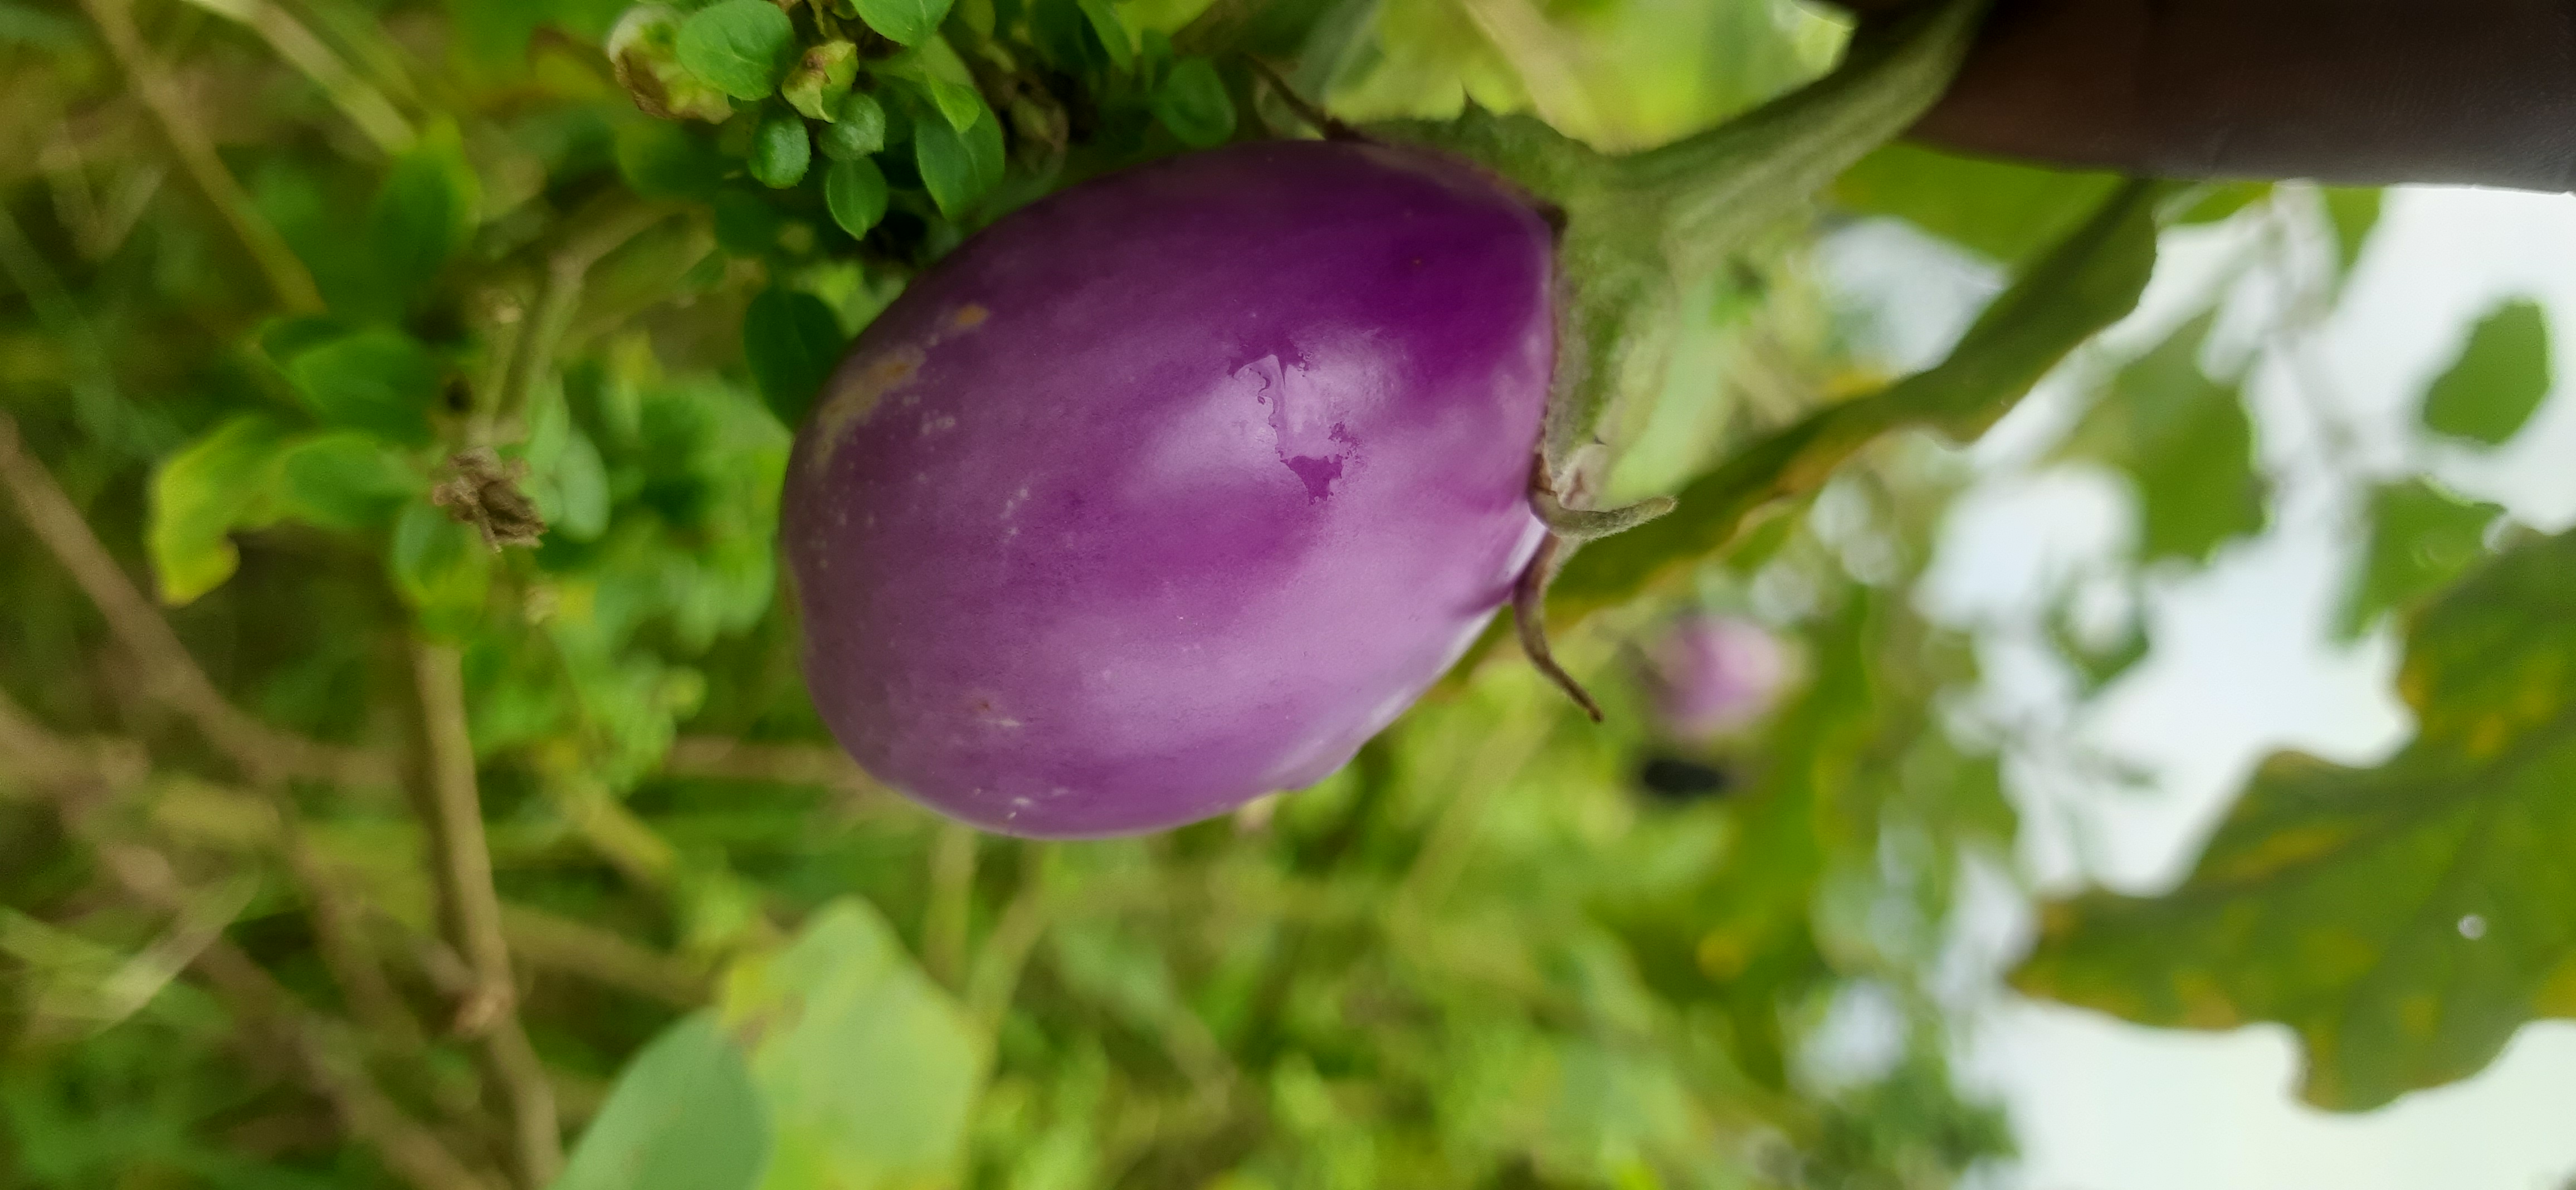
Label: Healty Brinjal